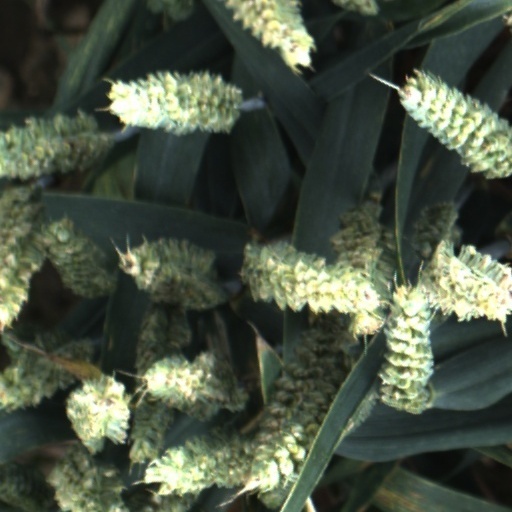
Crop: wheat